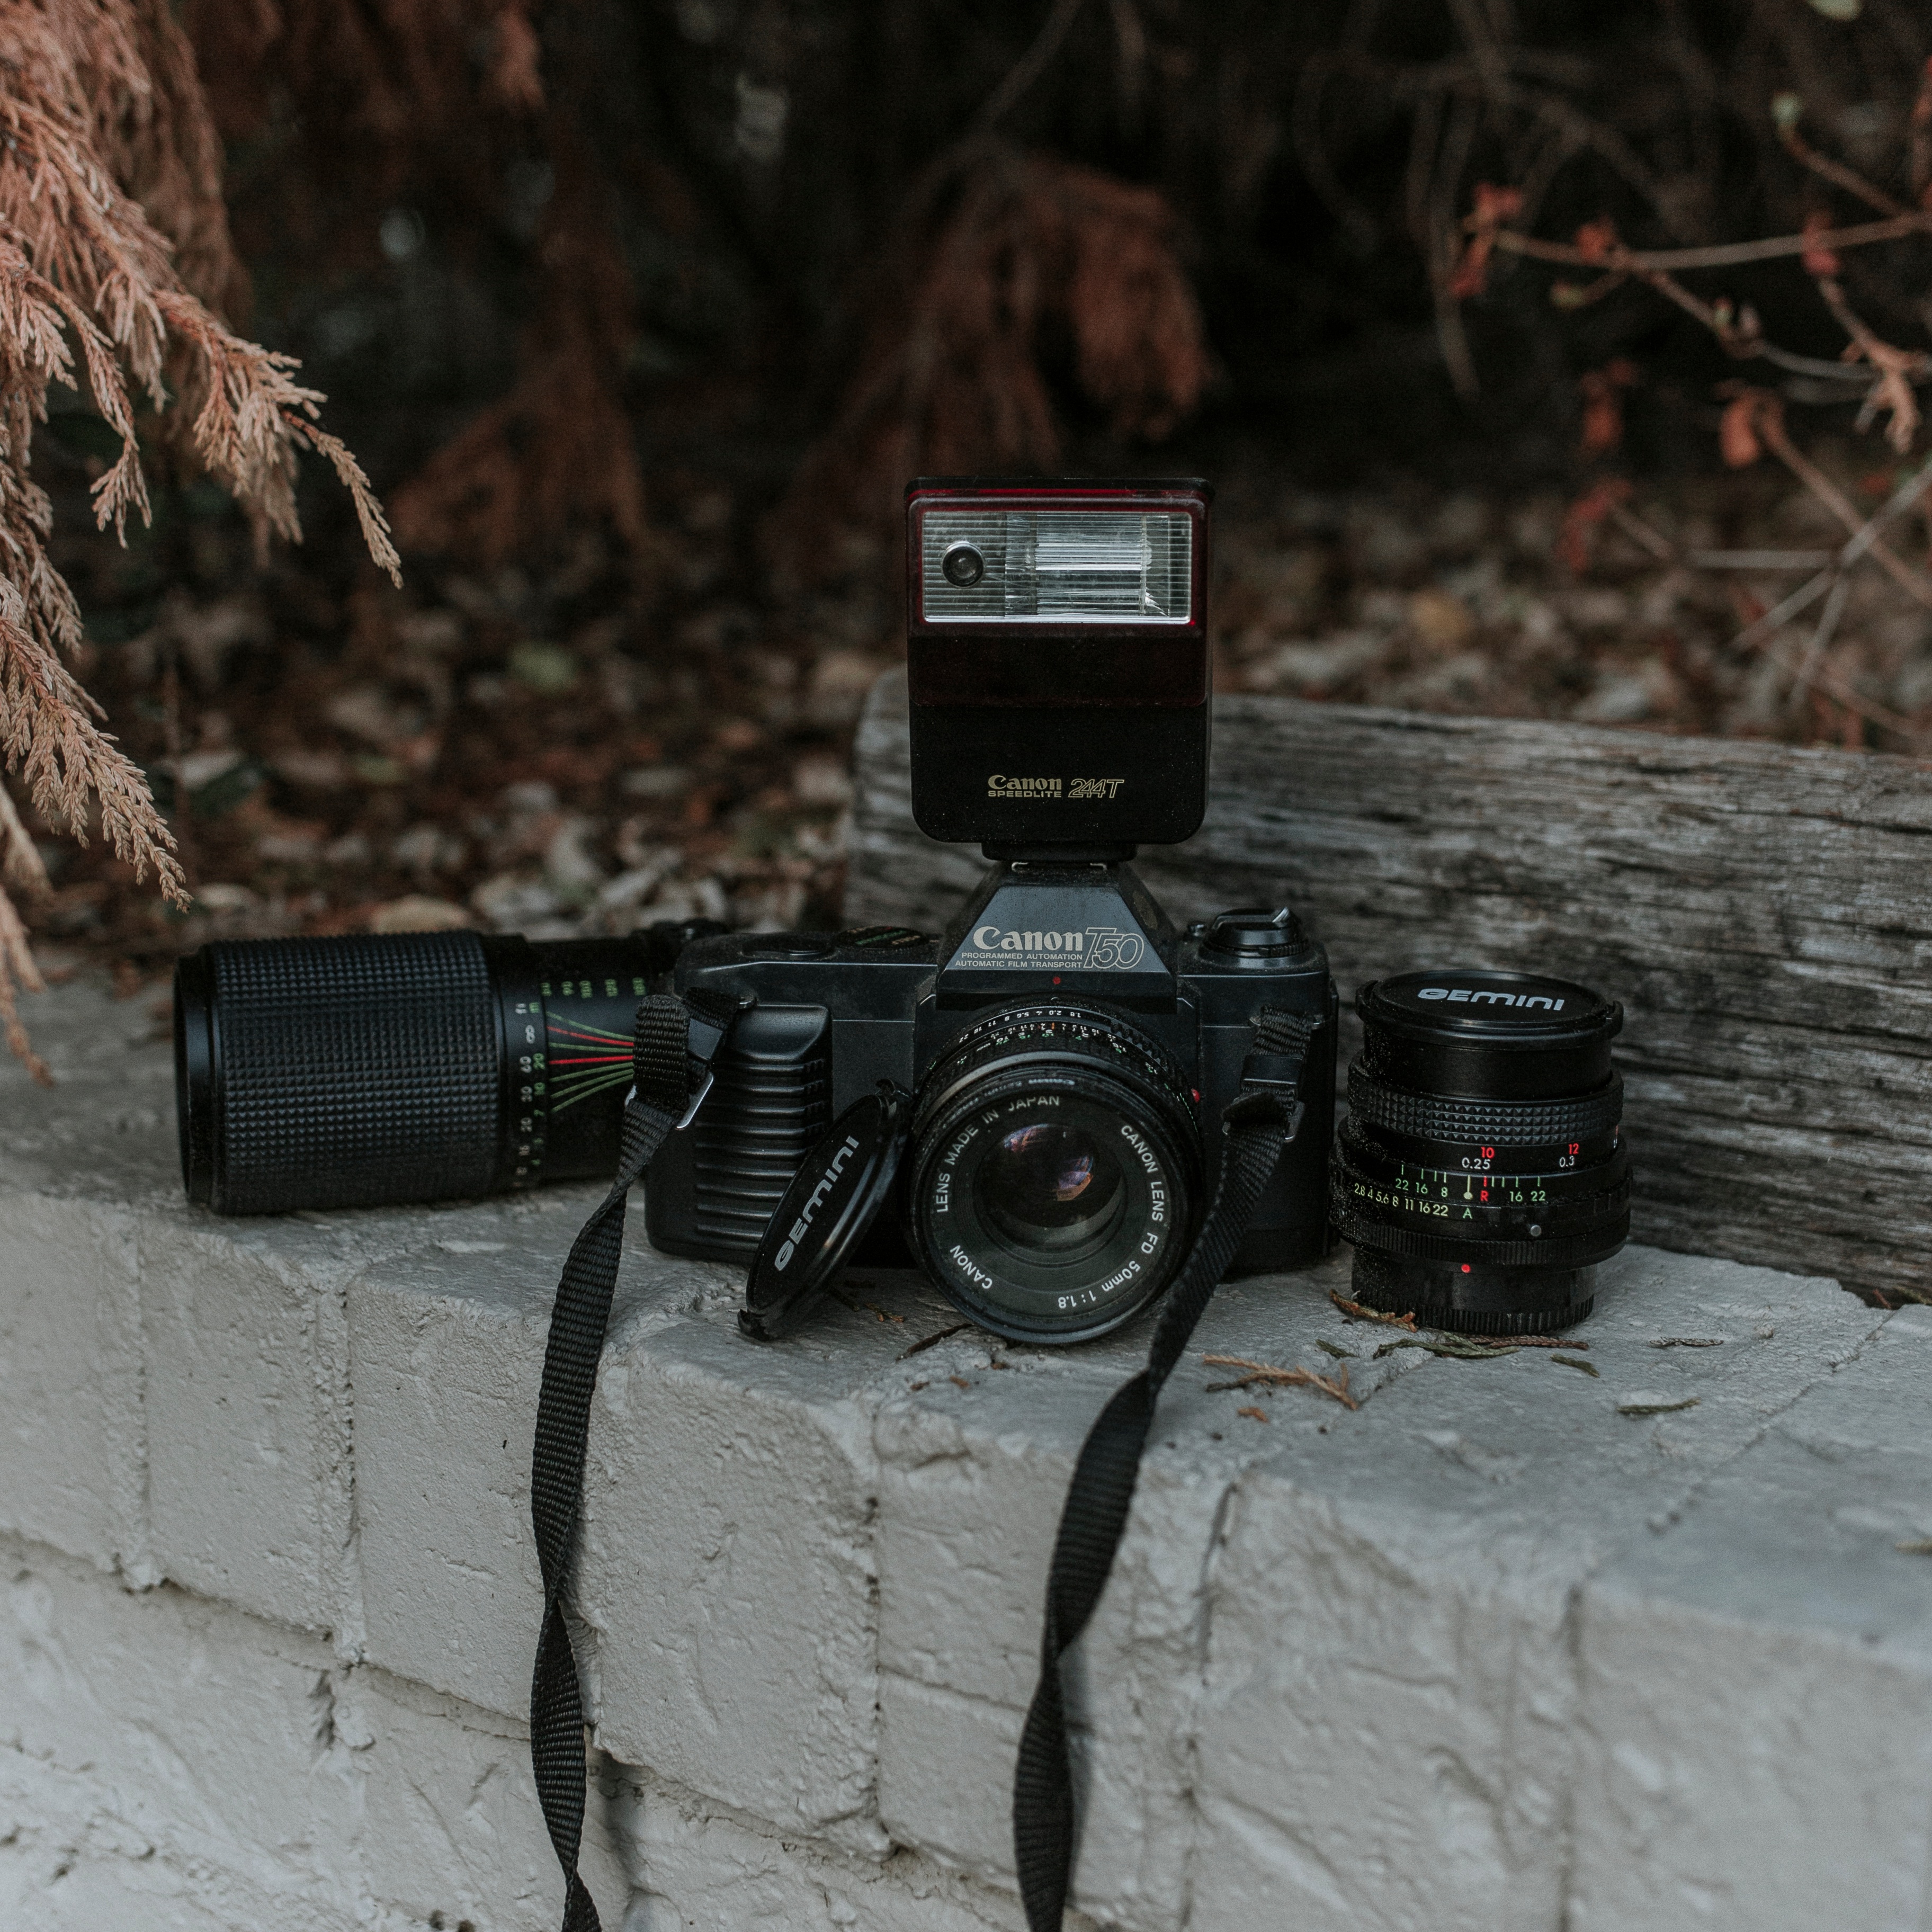
camera, photography, military, soldier, equipment, canon, lense, reflex camera, digital camera, photograph, firearm, single lens reflex camera